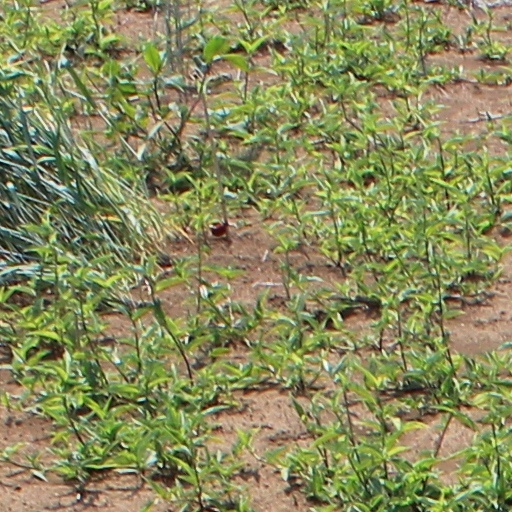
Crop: wheat